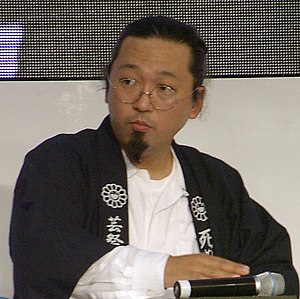
Takashi Murakami
Takashi Murakami er en japansk popkunstner, som laver såvel malerier, skulpturer og grafik som digital kunst. Han udvisker grænserne mellem finkultur og lavkultur. Han tager populære fænomener fra massemedierne og popkulturen og laver kæmpeskulpturer af dem eller malerier i hans sin stil, kaldet “superflat”.